Hung Sin Nui

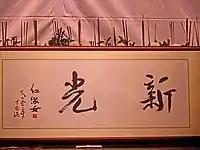
Hung's handwriting words sign of Sunbeam Theatre.

In 1955, Hung gave up her career in Hong Kong and joined the Guangdong Cantonese Opera Troupe in mainland on invitation by Premier Zhou Enlai, where she performed until 1961. She also founded the Hongdou Cantonese Opera Troupe where she trained and mentored a large number of Cantonese Opera actors and actresses. During the Cultural Revolution Hung's career was halted. She was branded as "Black Line Girl" and banished to the countryside as a street sweeper. She and her family were sent to labour camps. She recalled she would sing inside her heart at time when she was not able to sing. She would hold a note and practice when she raised chickens and no one was looking she would practice and would sing in high pitch during thunder. After the death of Mao Zedong, Hung slowly re-emerged to the Cantonese opera scene, but she appeared in two films in 1990 and 2009 before her career came a close.